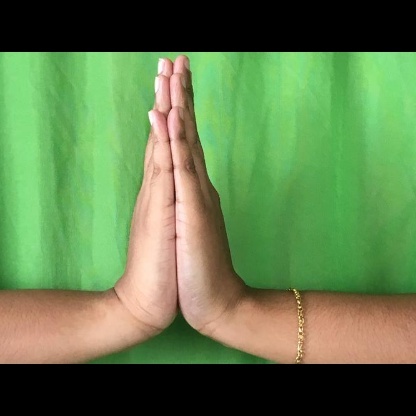
Mudra: Anjali